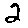
Label: 2